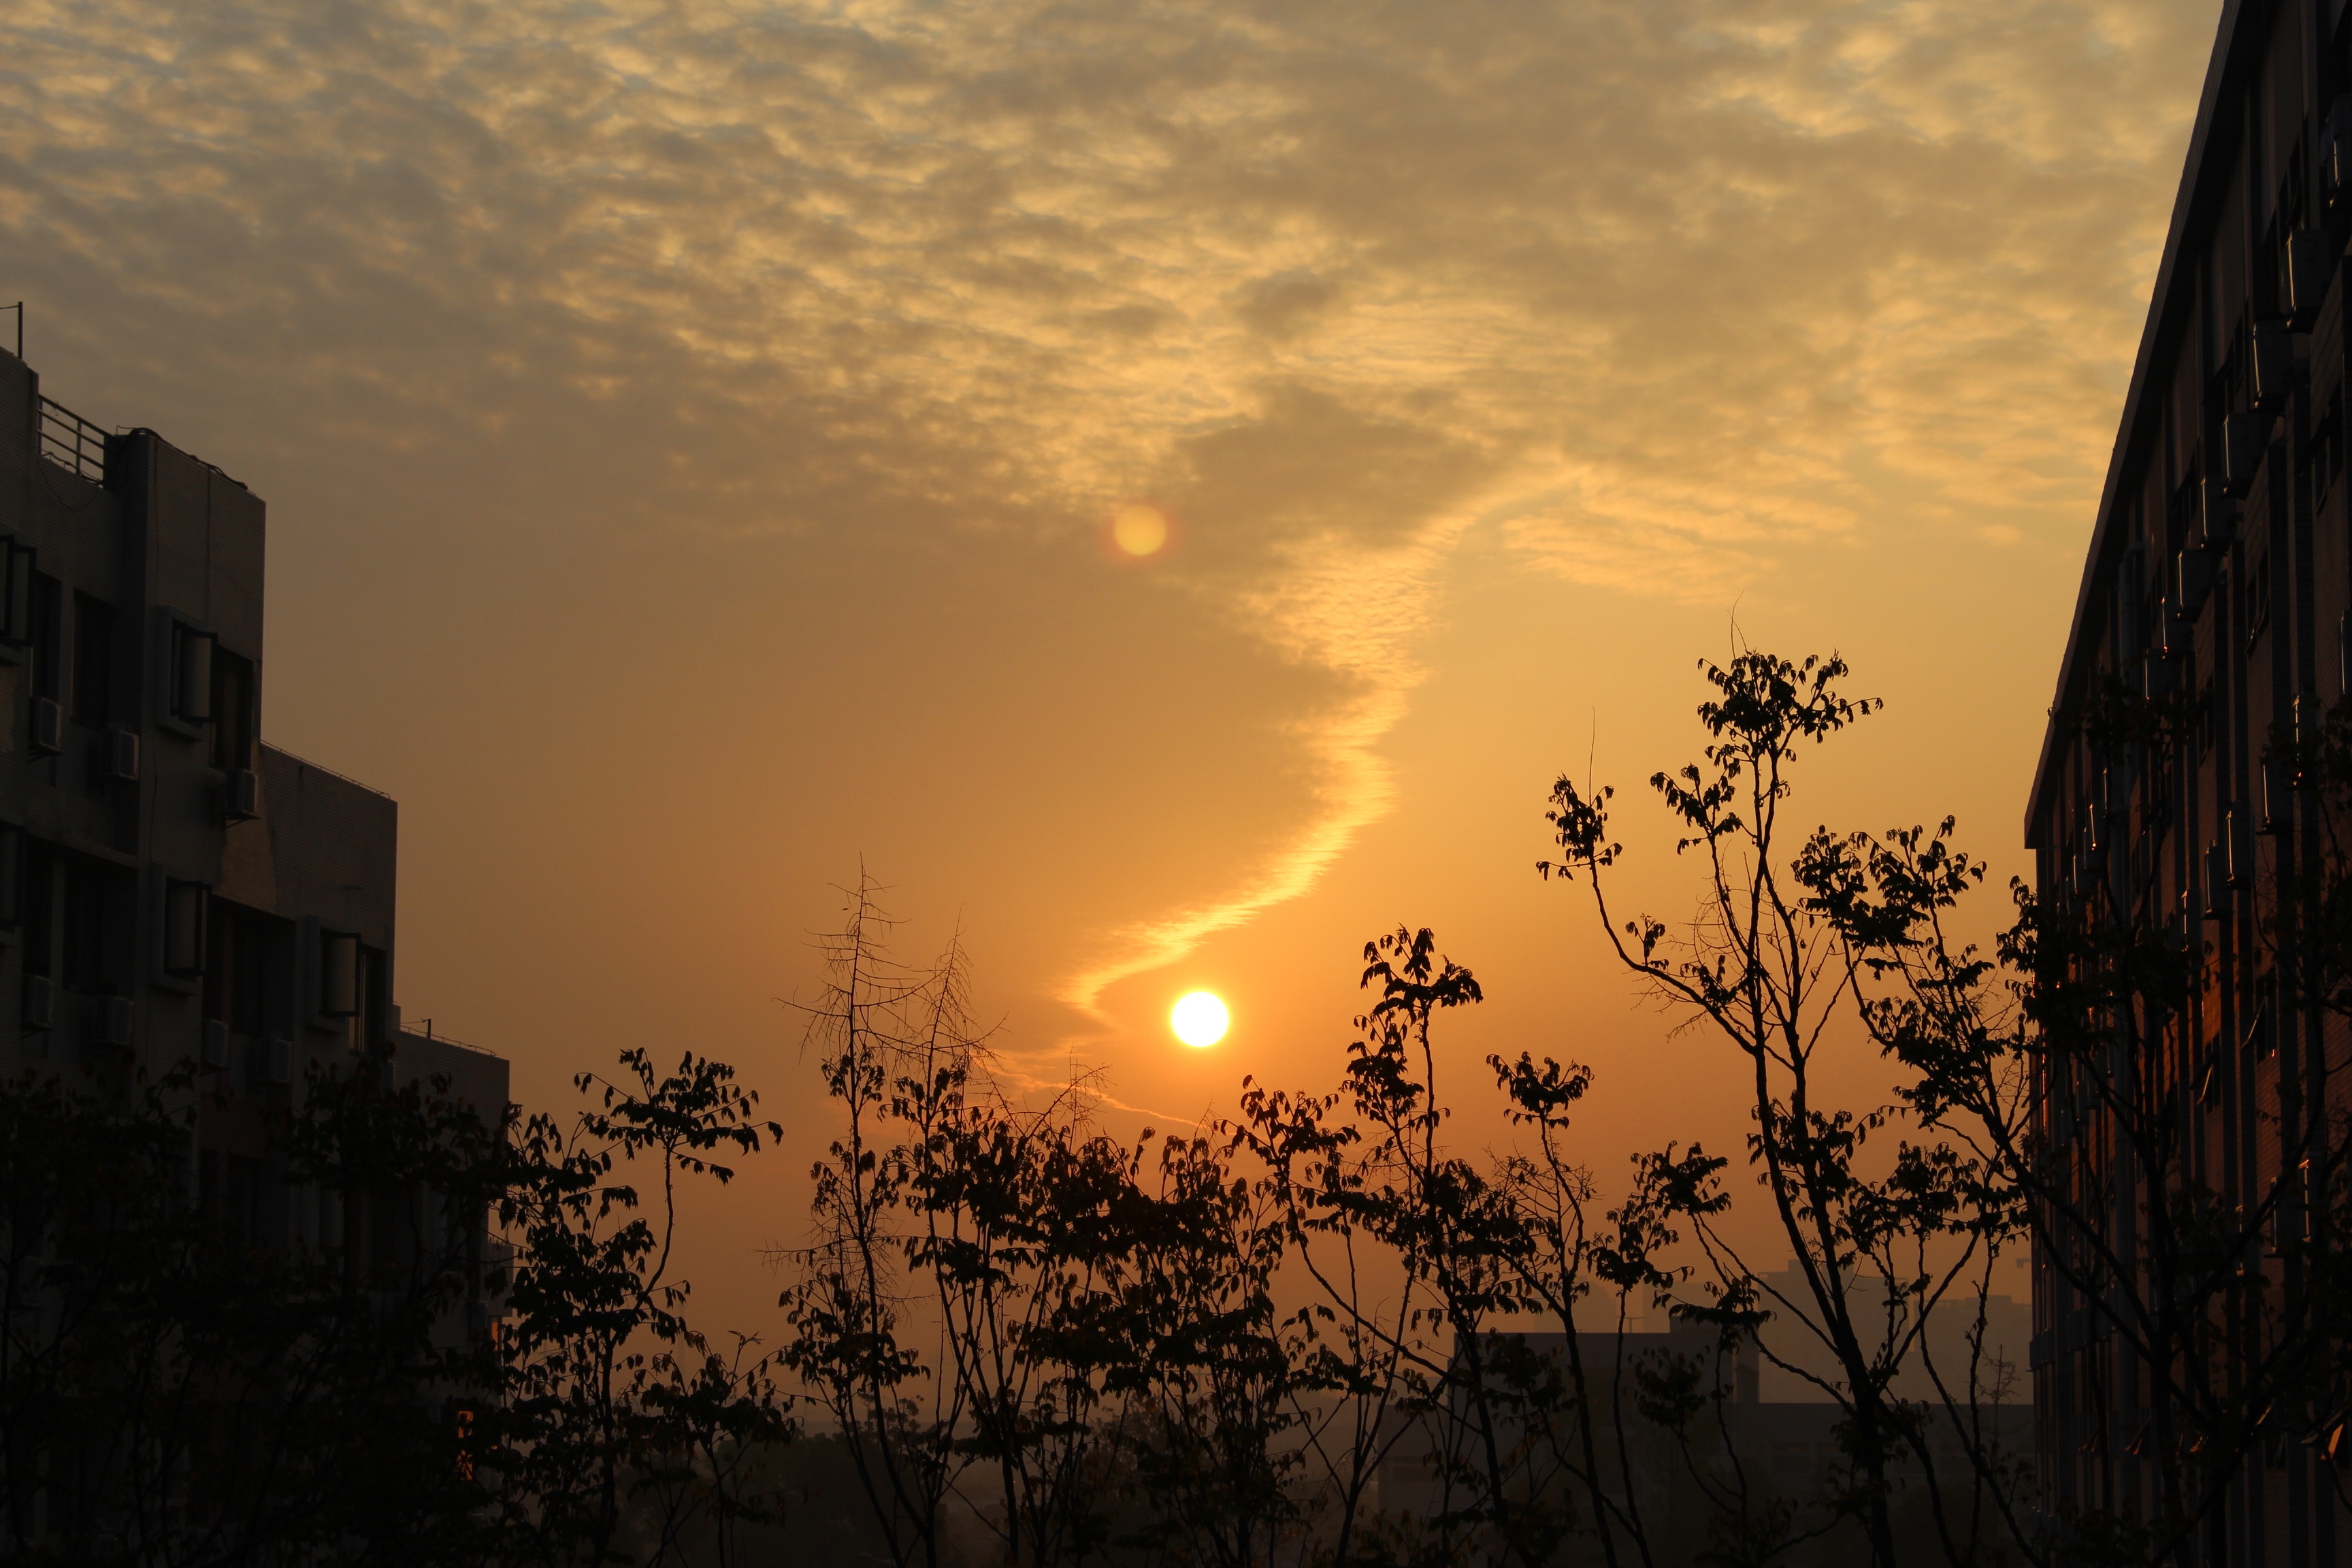
tree, nature, horizon, cloud, sky, sun, sunrise, sunset, sunlight, morning, dawn, atmosphere, dusk, evening, darkness, afterglow, astronomical object, atmospheric phenomenon